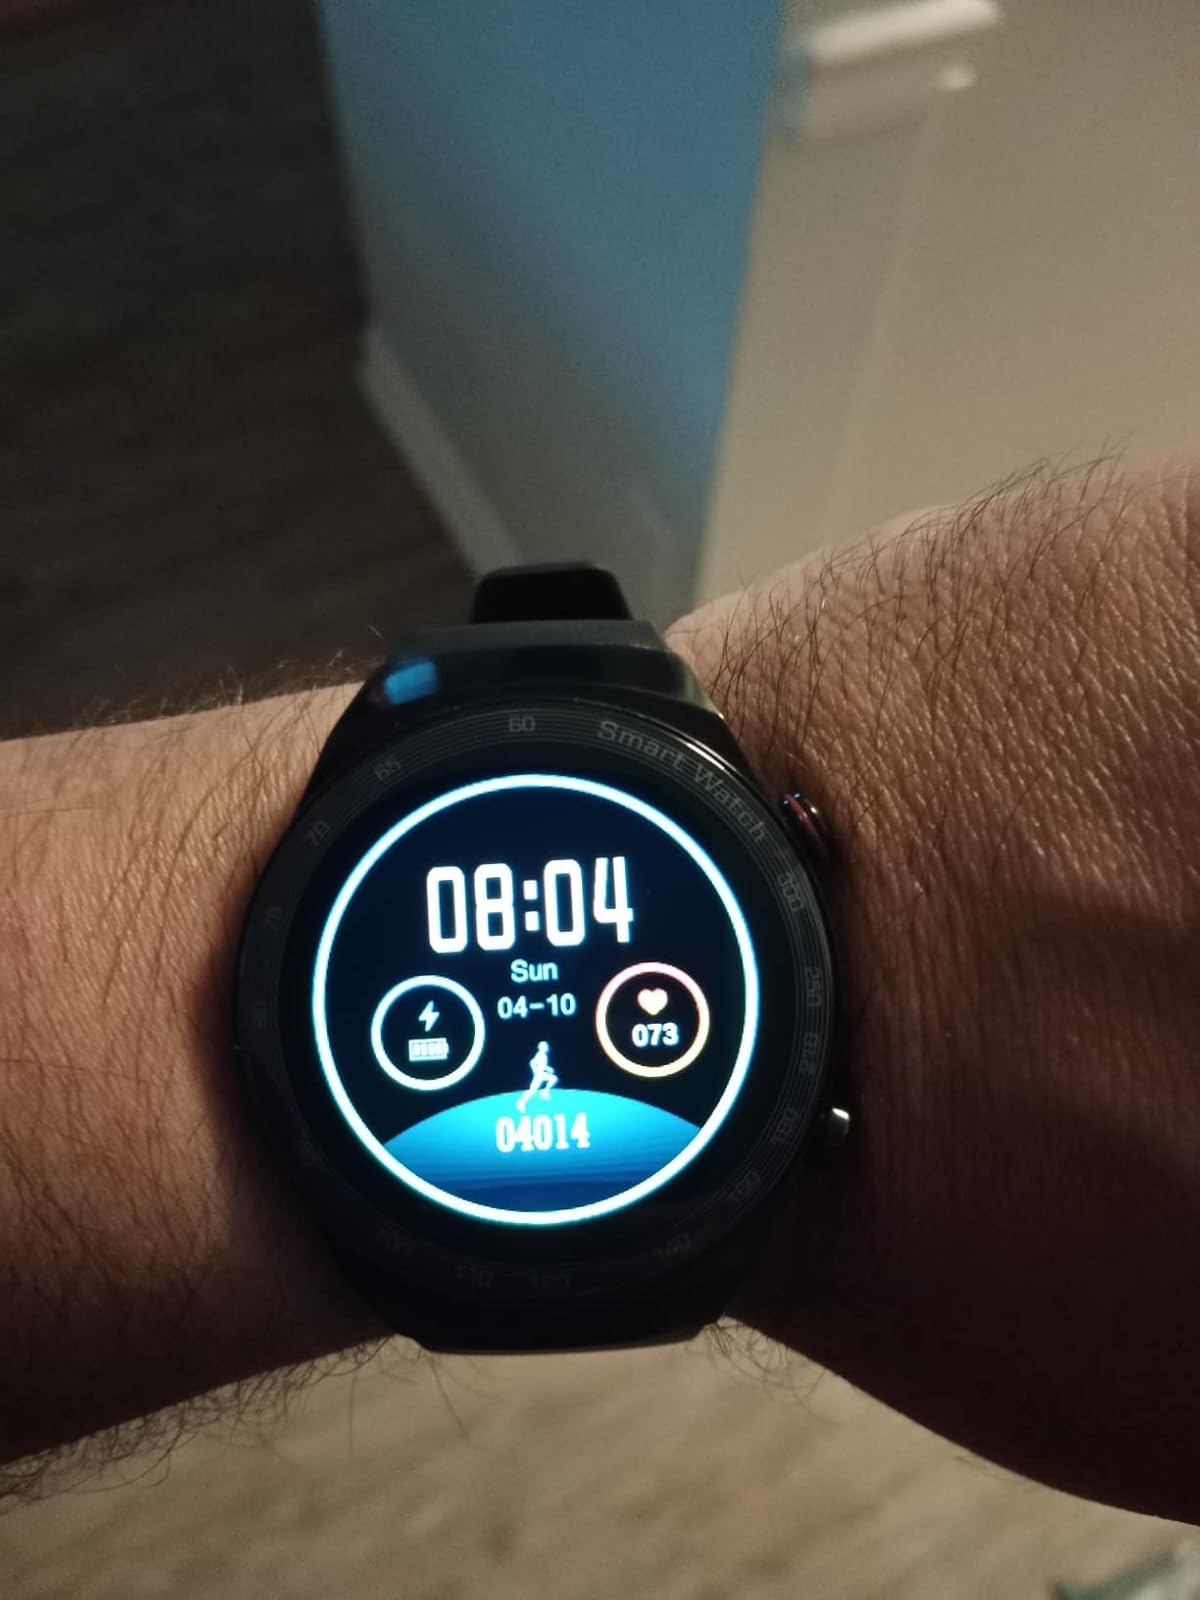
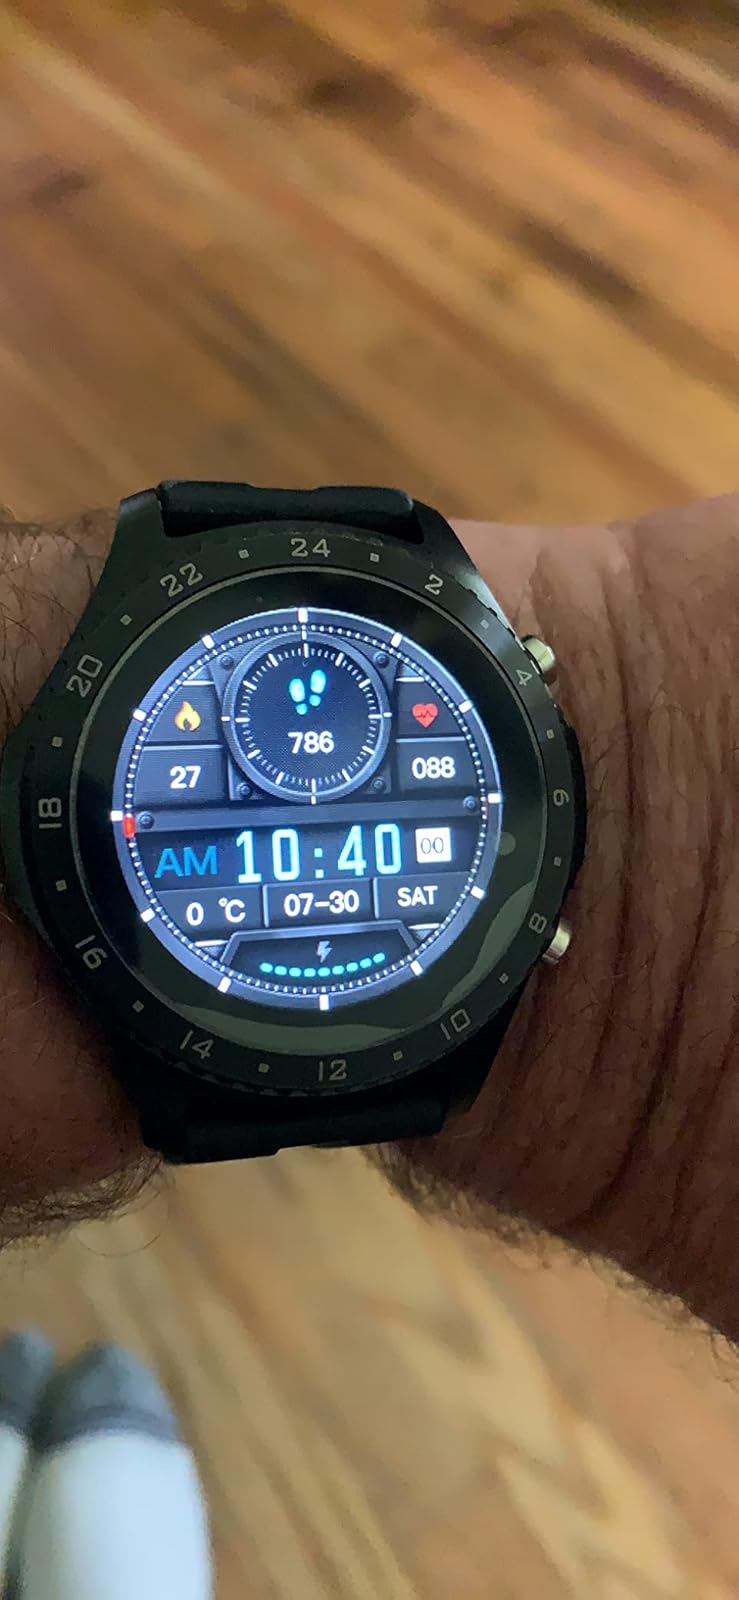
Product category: smartwatch
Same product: no